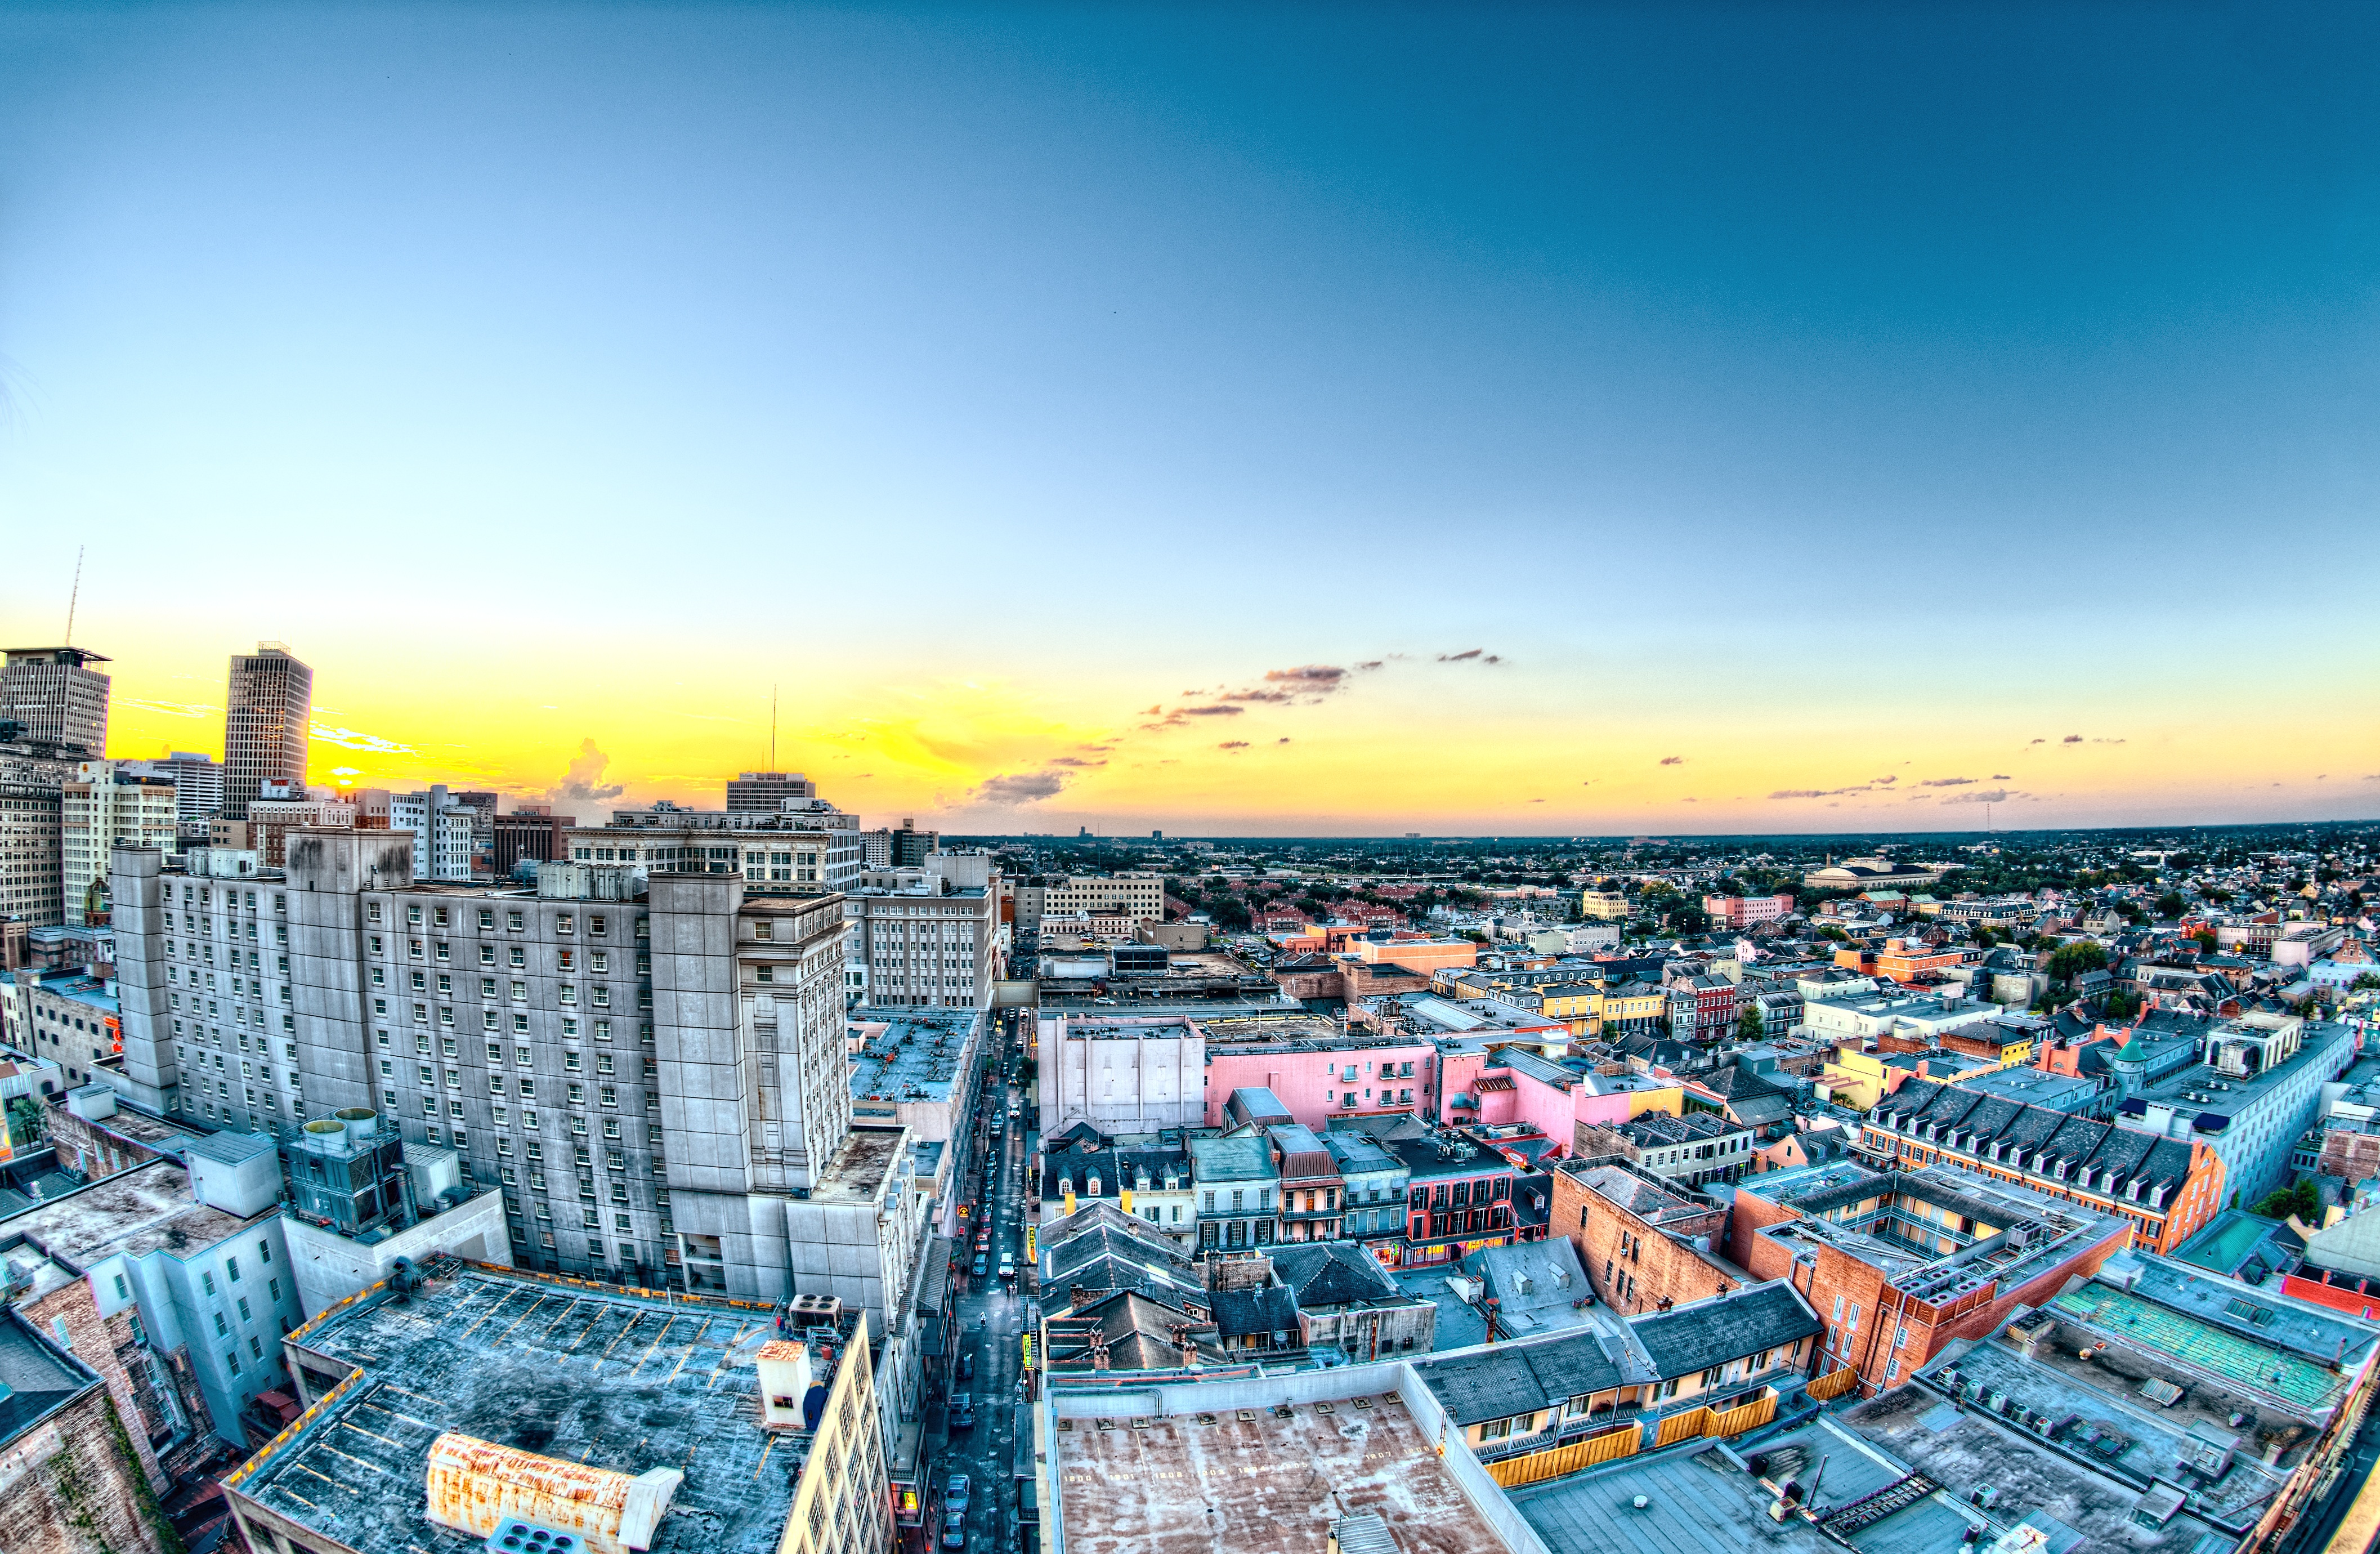
horizon, structure, sky, skyline, photography, city, skyscraper, urban, cityscape, panorama, downtown, stadium, arena, skyscrapers, buildings, metropolis, aerial photography, urban area, sport venue, public domain images